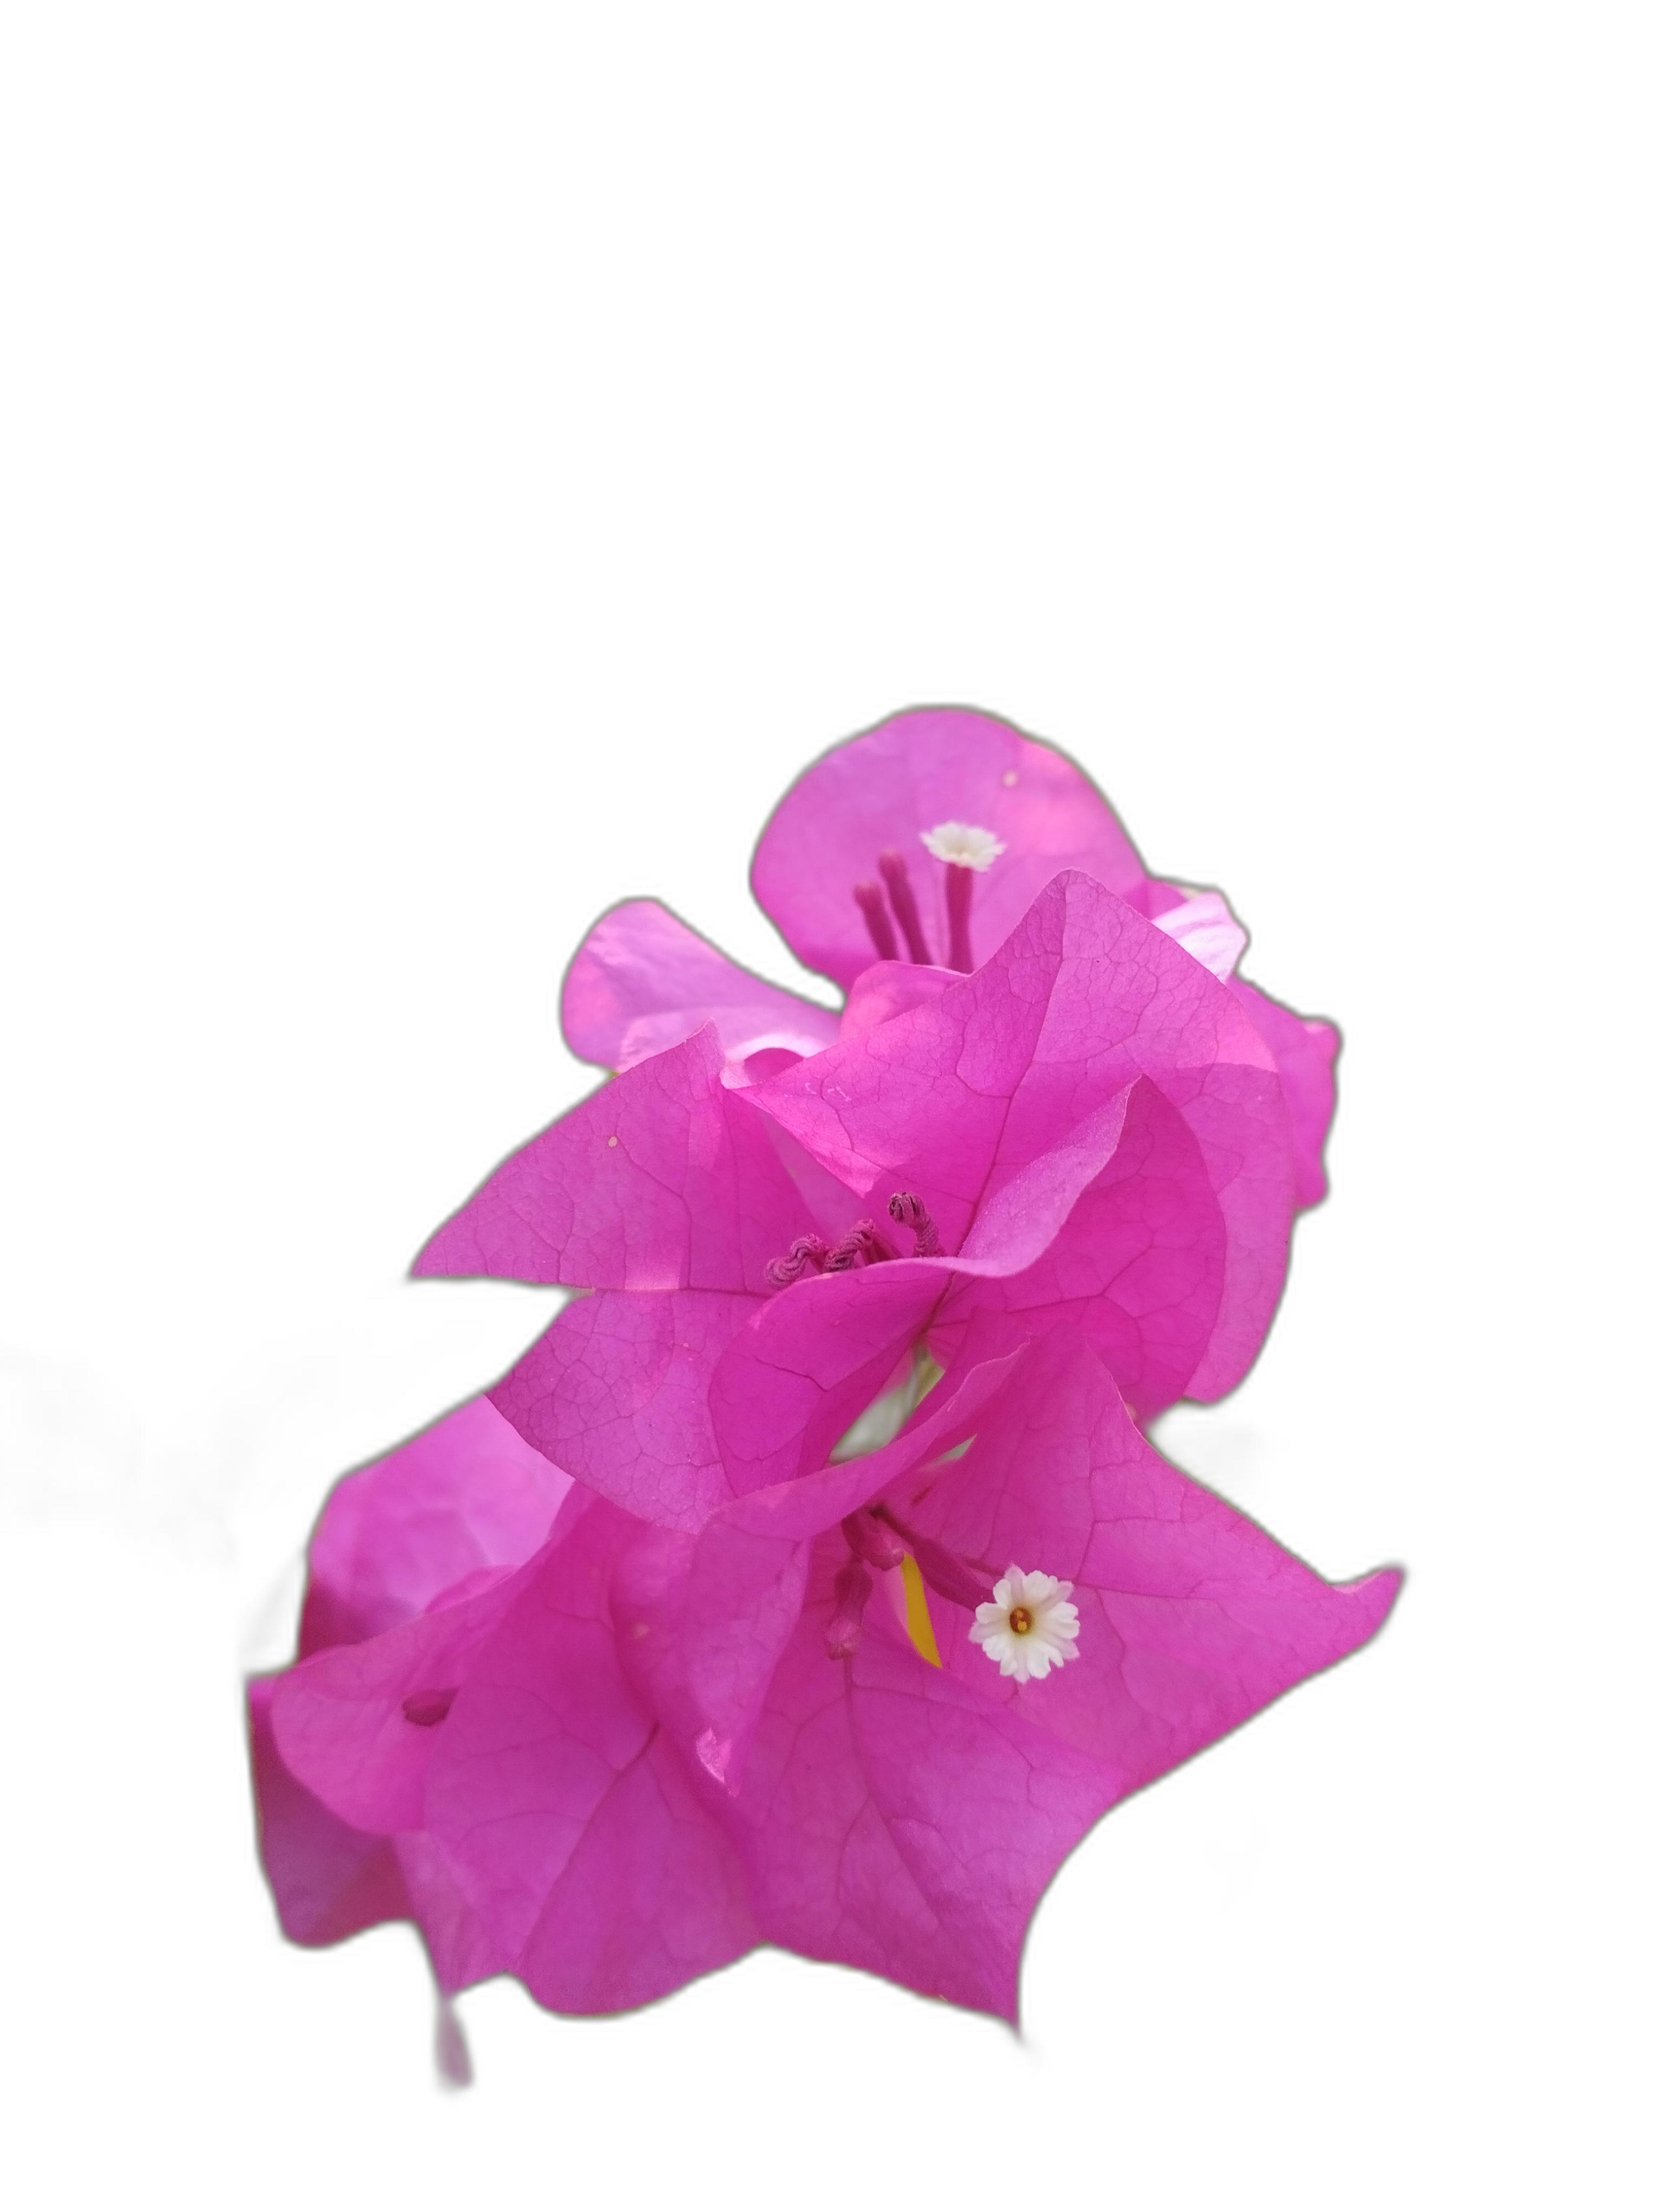
Label: Bougainvillea